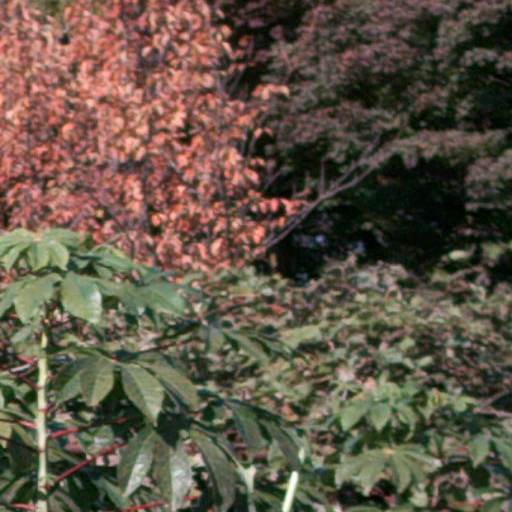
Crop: cassava